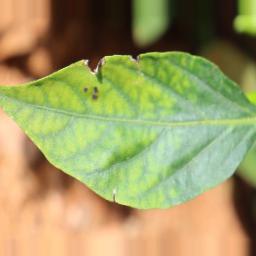
Label: mites_and_trips